Haircloth

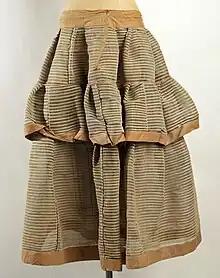
Horsehair crinoline, 1840s (MET)

Haircloth is commonly understood as a stiff, unsupple fabric made from coarse fibre from camelids, bovines, horses, goats, rabbits, hares and reindeers. However, a softer variation is valued in the textile and fashion industries for their rarity, aesthetics and comfort. This is because there are two types of hair used in making haircloth; a rougher outer “guard coat”, and a softer undercoat. The outer coats are used in coarse fabrics, often applied to upholstery, carpets, underskirts and hairshirts, or cilices, while "luxury fabrics" use the softer undercoat.